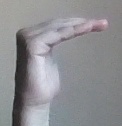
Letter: haa